Kimberly Barzola

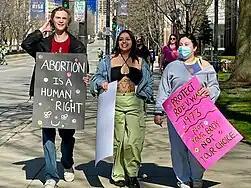
People gather to protest the Supreme Court's 2022 decision to overturn Roe v. Wade.

In November 2015, Barzola was impeached from Boston University student government, along with colleague Marwa Sayed, due to alleged negligence of their duties. Some students opposed the motion, believing Barzola and Sayed were being punished for their support of and involvement in Students for Justice in Palestine.